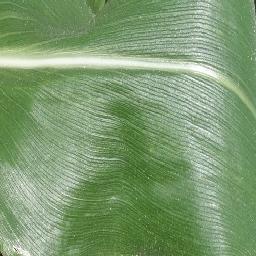
Label: Corn___healthy